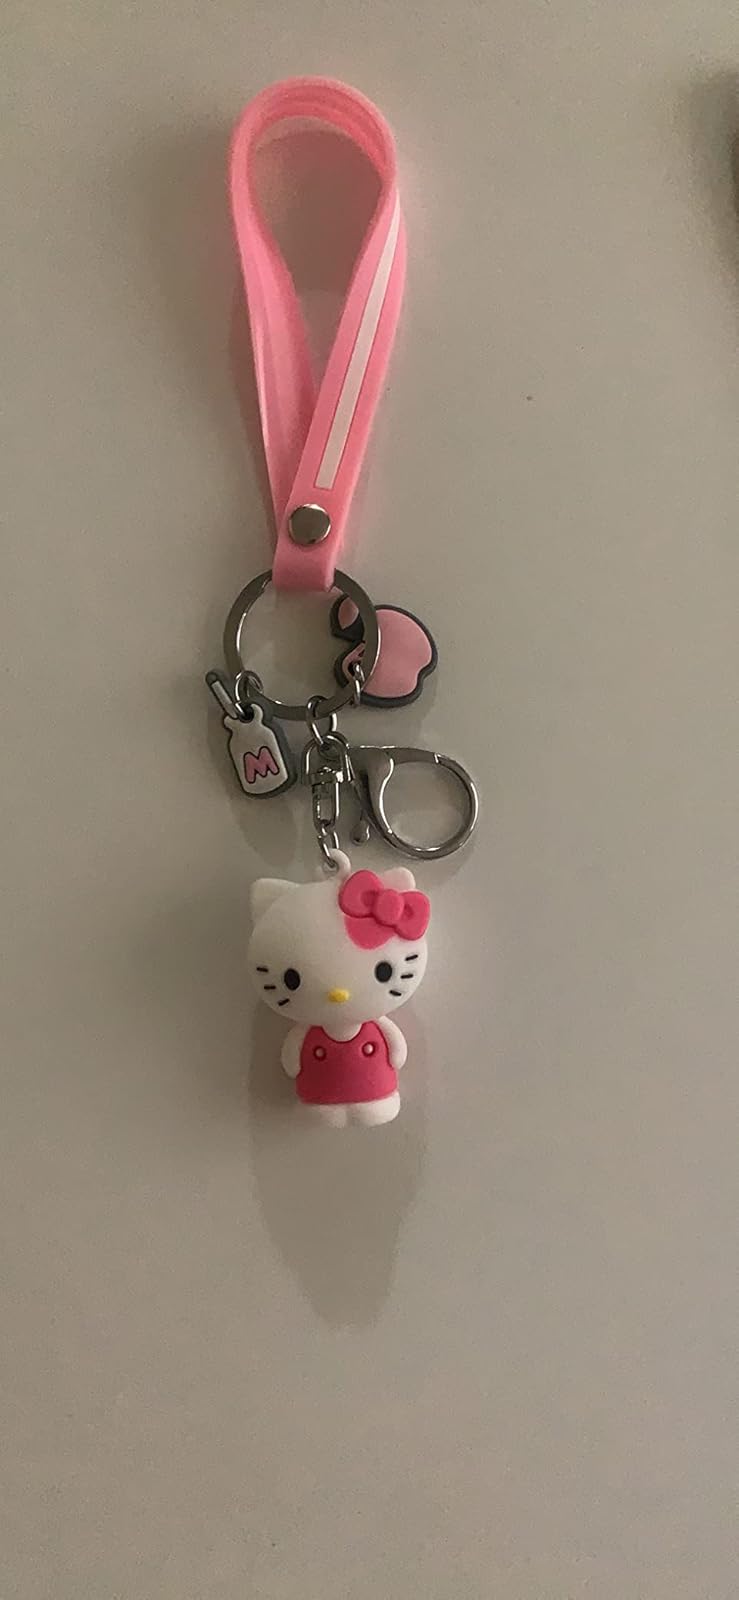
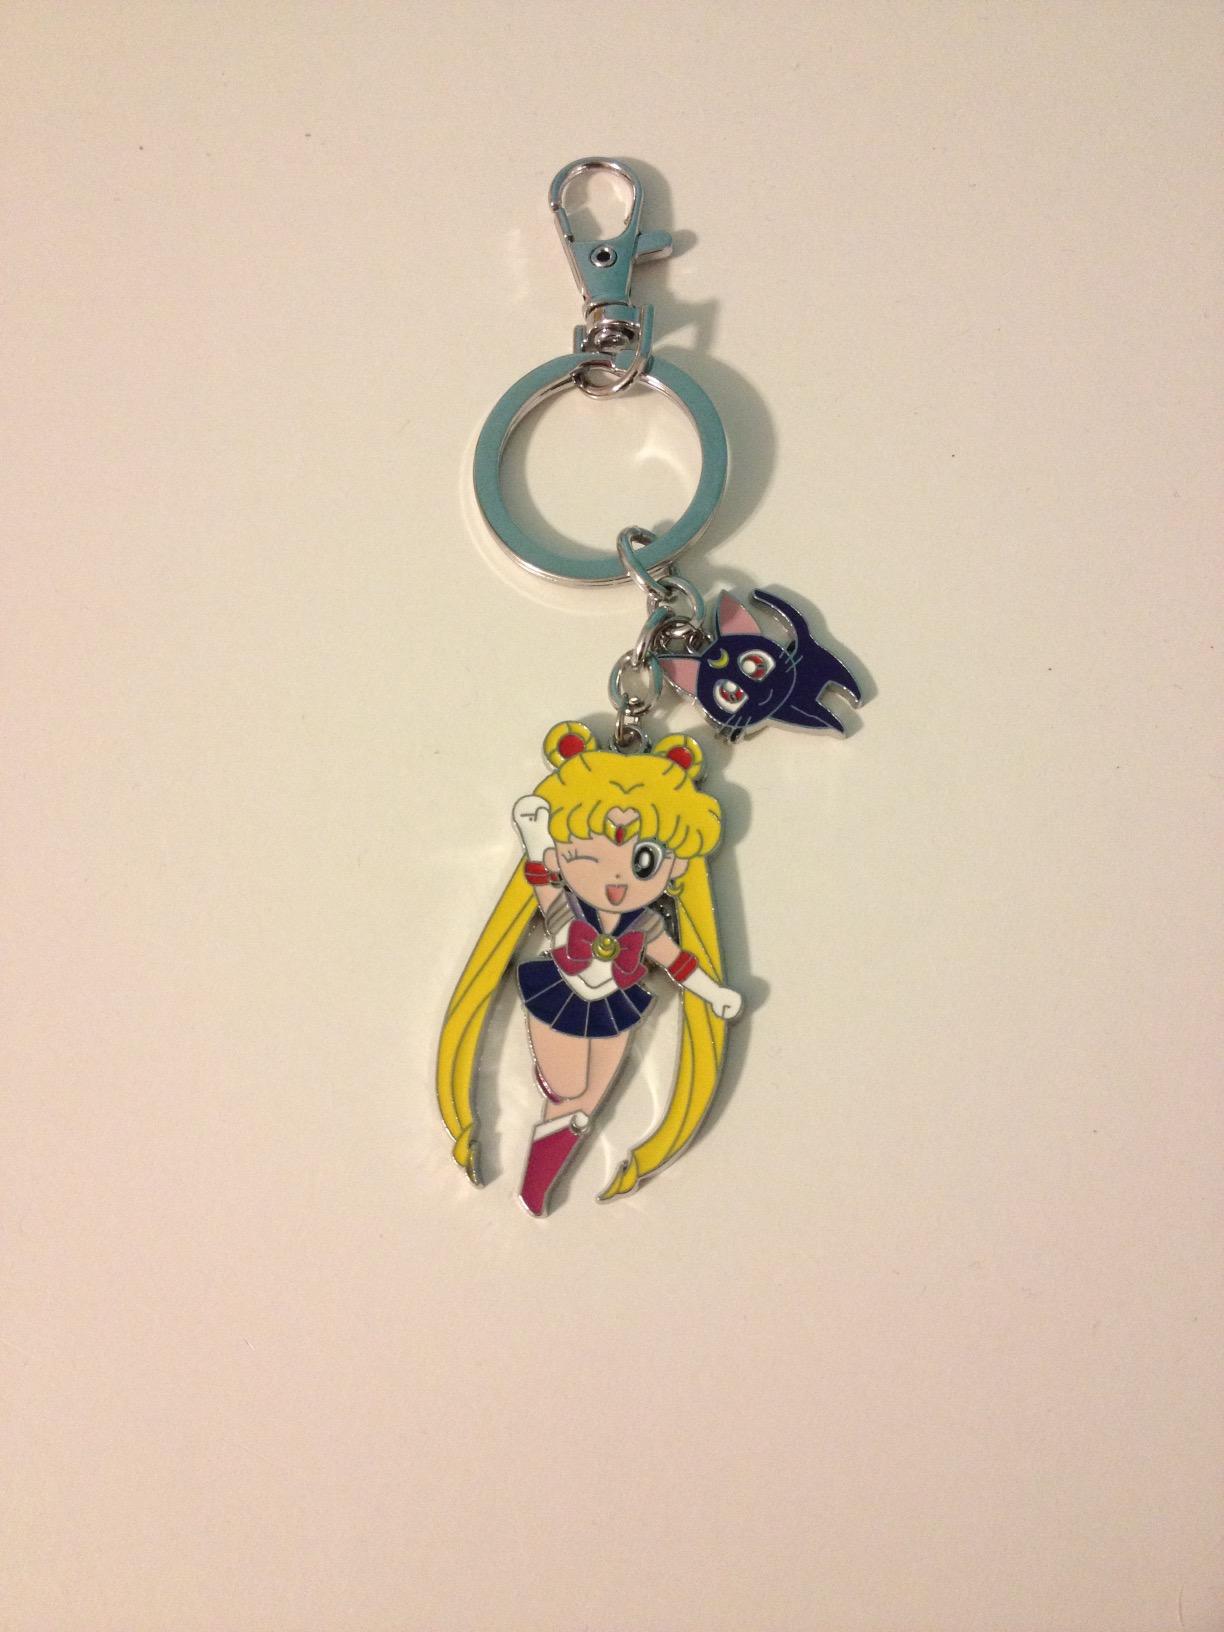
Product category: accessories_keychain
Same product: no